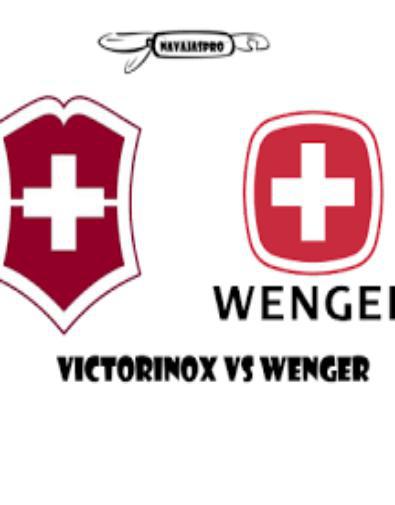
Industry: Necessities